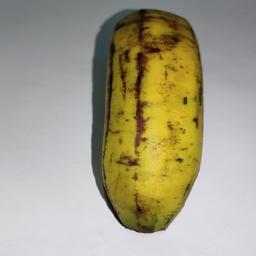
Banana variety: Sagor Kola